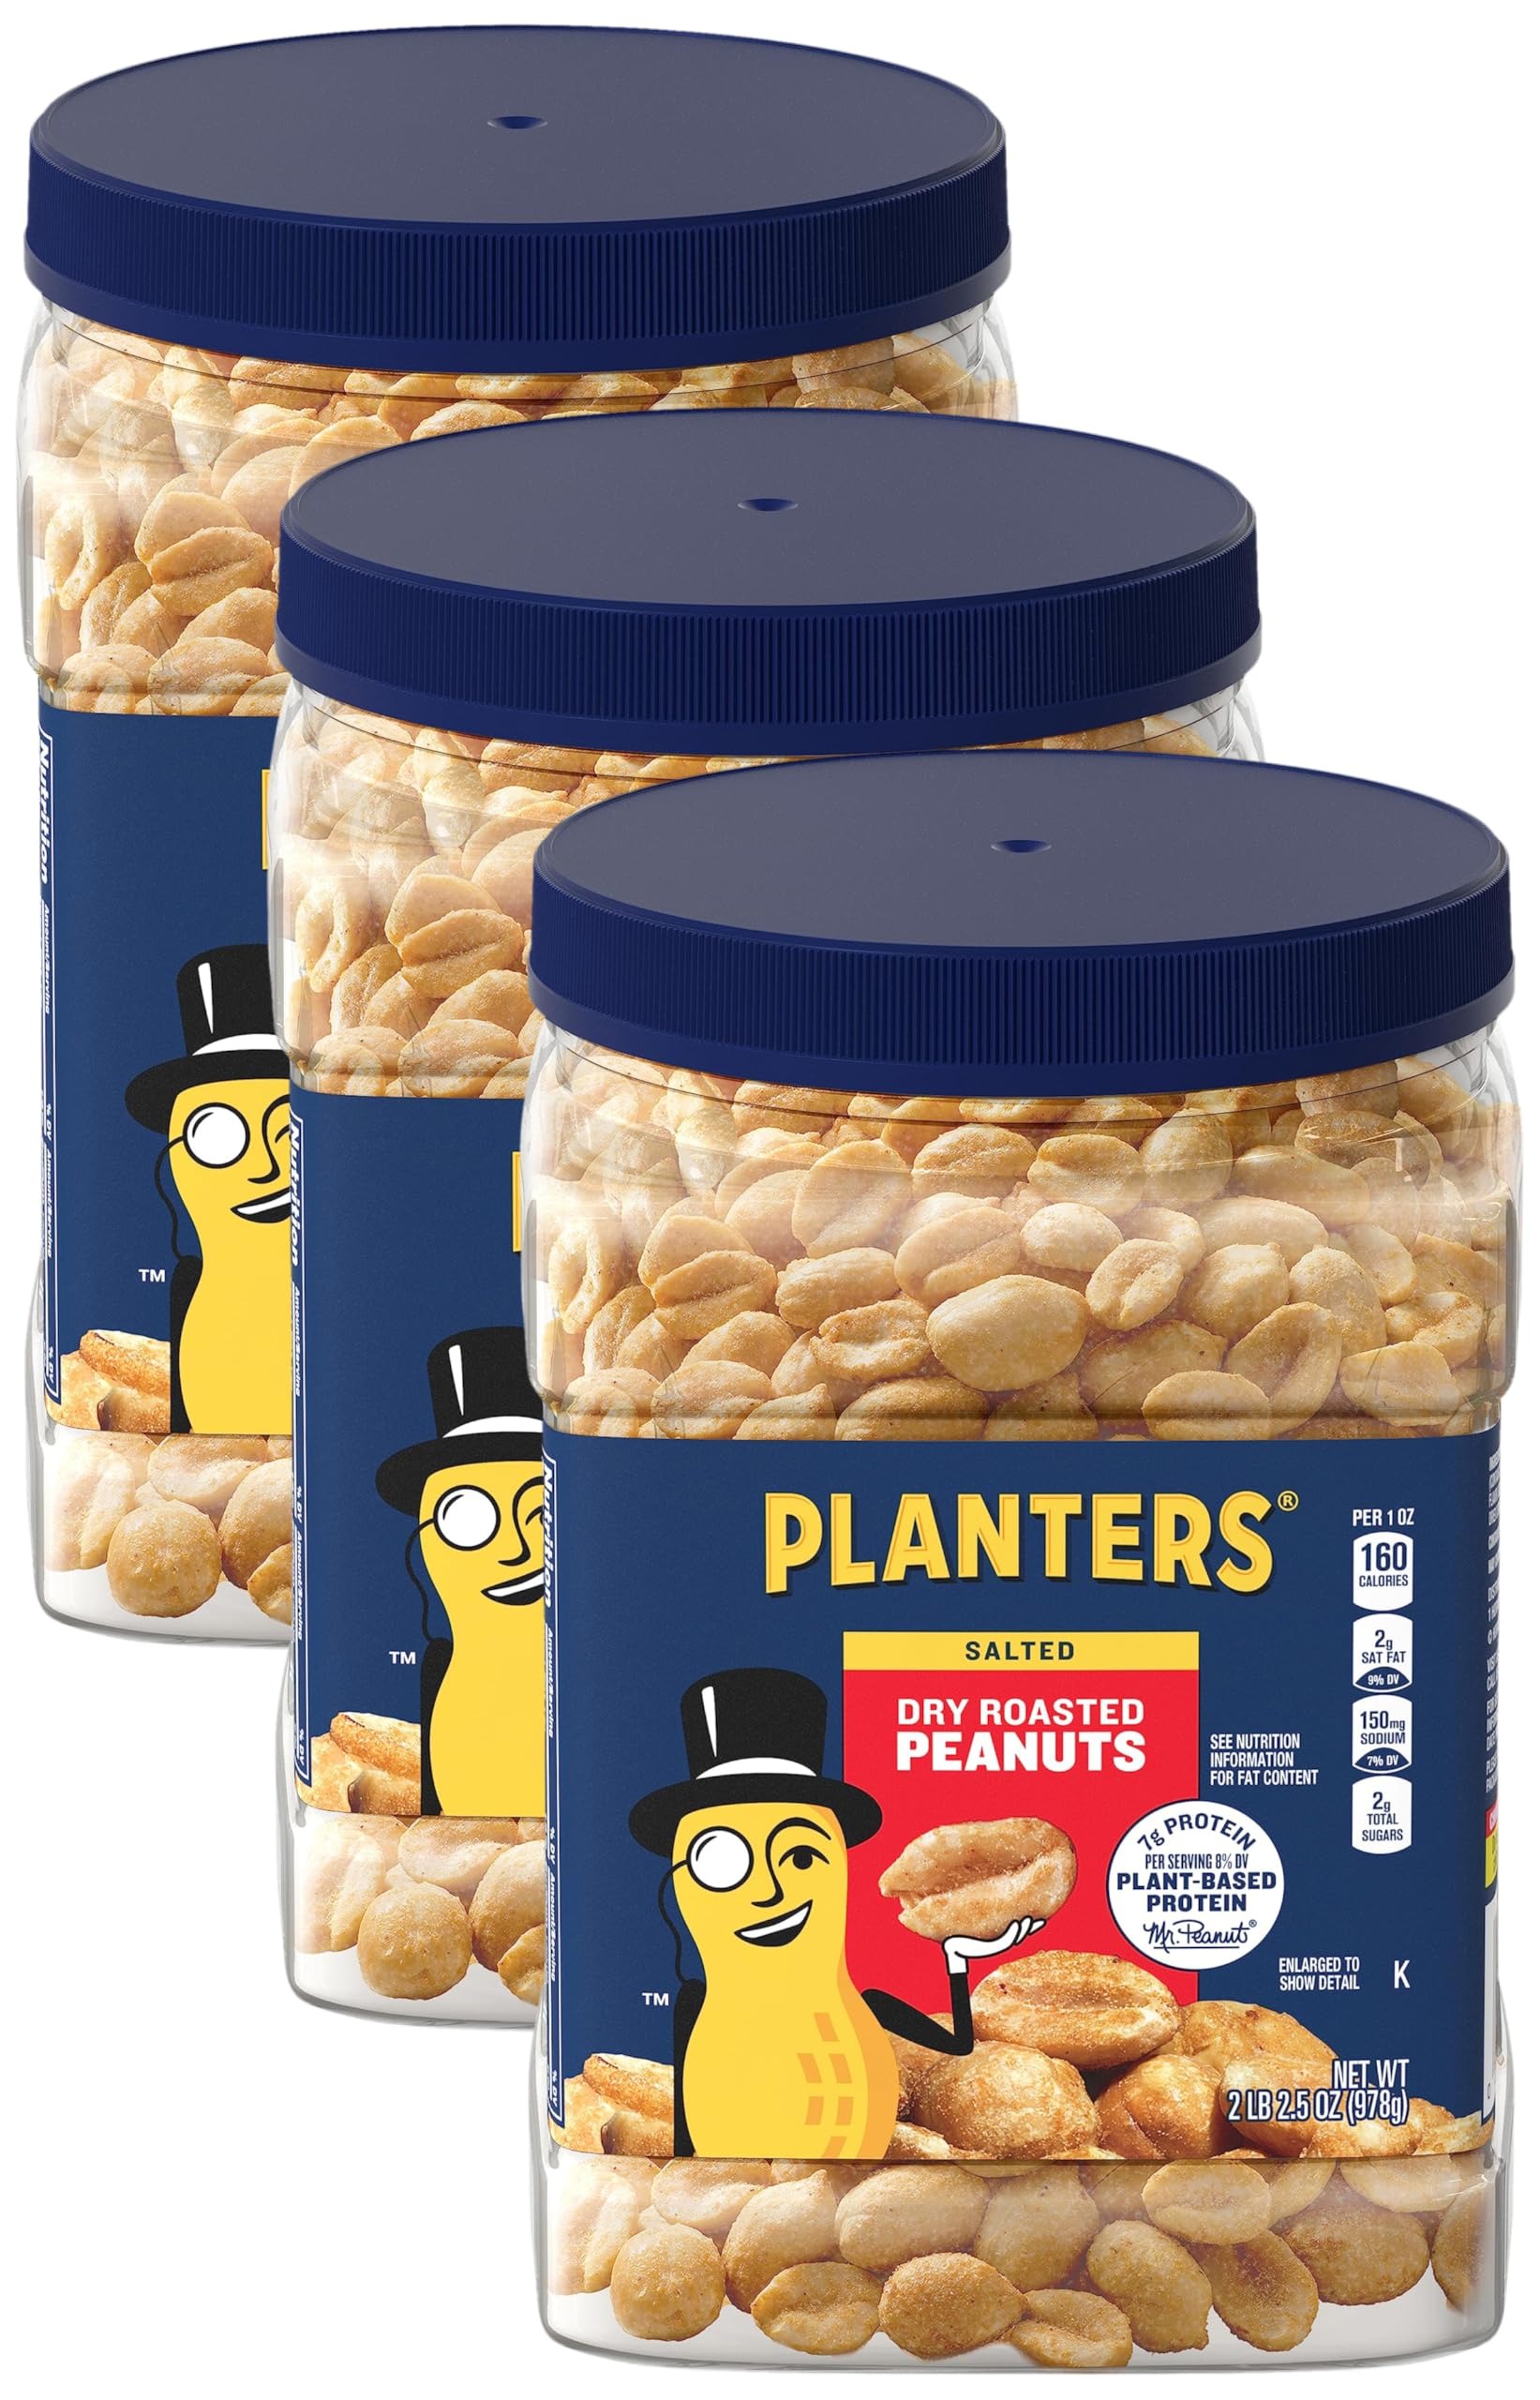
Item Name: PLANTERS Dry Roasted Peanuts, 34.5 oz. Resealable Plastic Jar - Peanuts with Sea Salt - Peanut Snacks - Shareable Snacks - Heart Healthy Snacks for Adults - Great School Snack or Work (Pack of 3)
Value: 103.5
Unit: Ounce

Price: 5.78